Mobile phone accessories

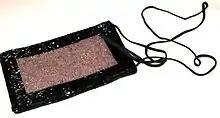
Pouch case made to dangle

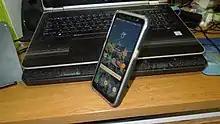
A Samsung Galaxy S8 Active in a combined case and collapsible vertical stand

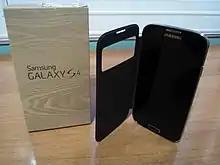
"S-View cover" accessory of a Samsung Galaxy S4 - Horizontal flip cover with preview window

Cases, which are designed to attach to, support, or otherwise hold a smartphone, are popular accessories. Case measures are based on the display inches (e.g. 5 inch display). There are different types: